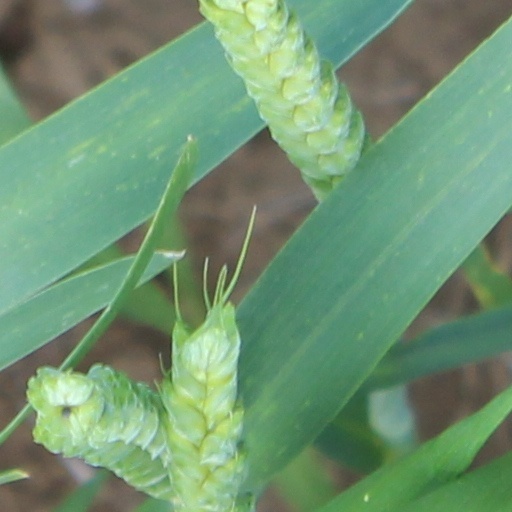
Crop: wheat